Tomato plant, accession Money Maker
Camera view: tilt-top (135 deg); turntable rotation: 30 degrees
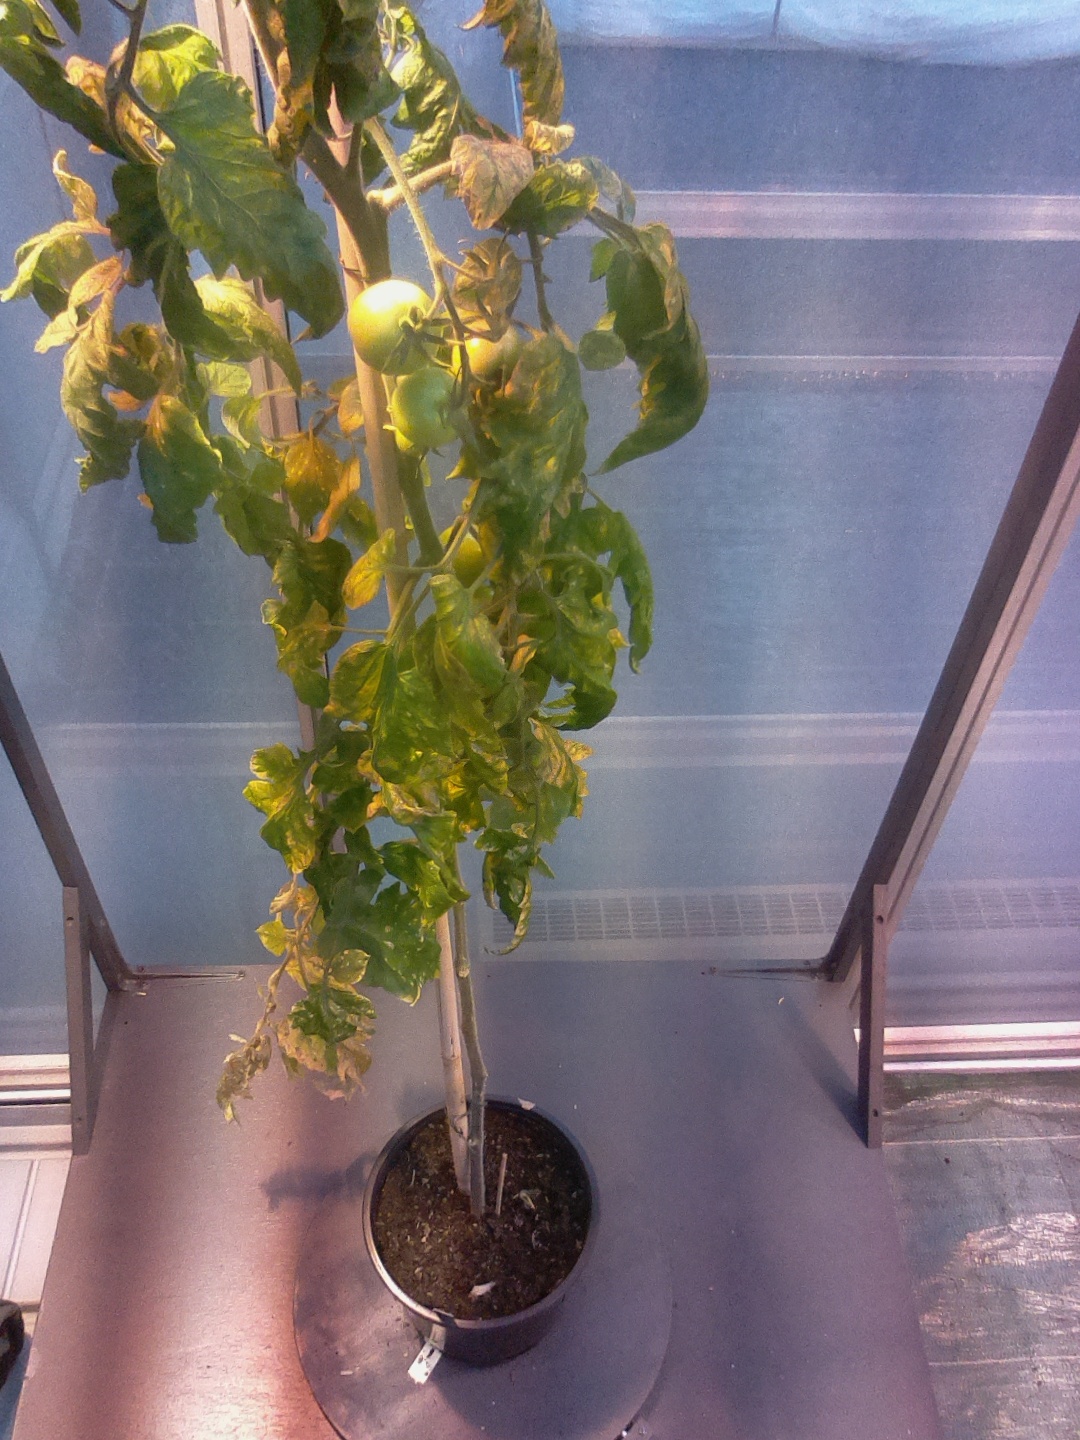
BBCH growth stage 77: 70%-80% of final fruit size